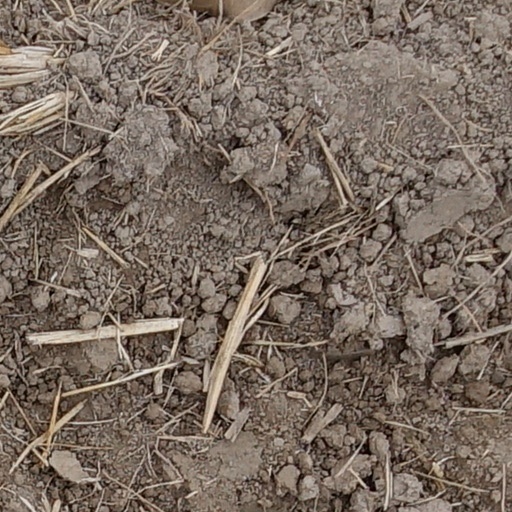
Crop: wheat